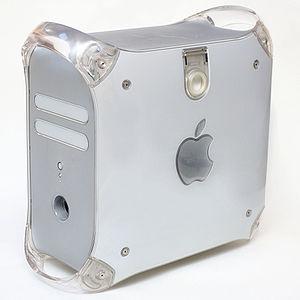
Le Power Mac G4 est une série d'ordinateurs personnels conçus et produits par Apple Inc. entre 1999 et 2004 exploitant des processeurs PowerPC G4.
Macintosh ou Mac est une série de différentes familles d'ordinateurs personnels conçus, développés et vendus par Apple. Le premier Macintosh est lancé le 24 janvier 1984. Il constitue le premier succès commercial pour un ordinateur utilisant une souris et une interface graphique.